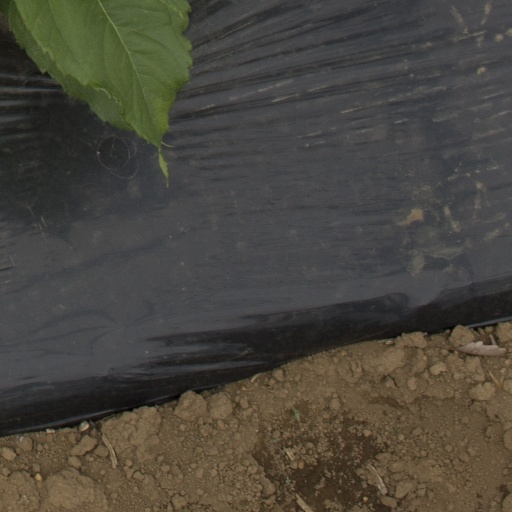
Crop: Jerusalem artichoke